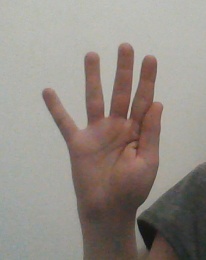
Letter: sheen